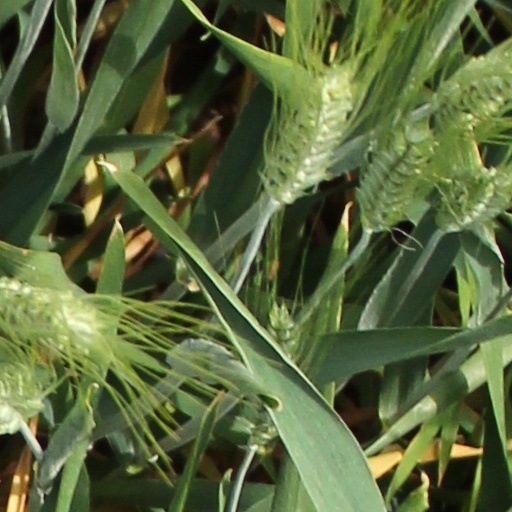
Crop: wheat